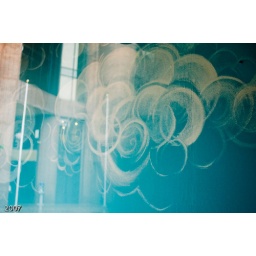
Cool clouds painted in a street display case, I really like how it came out overall